Robert Tooth

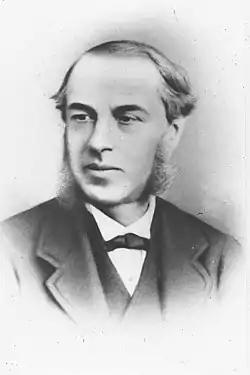
Robert Tooth

Robert Tooth (28 May 1821 in Cranbrook, Kent, England – 19 September 1893 in Bedford, England) was one of three brothers of Sydney's Tooth brewery family. He built two of Sydney's grandest houses, Cranbrook House and The Swifts.